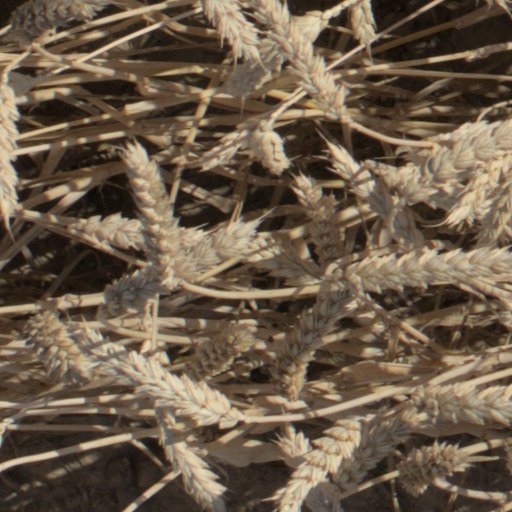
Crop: wheat